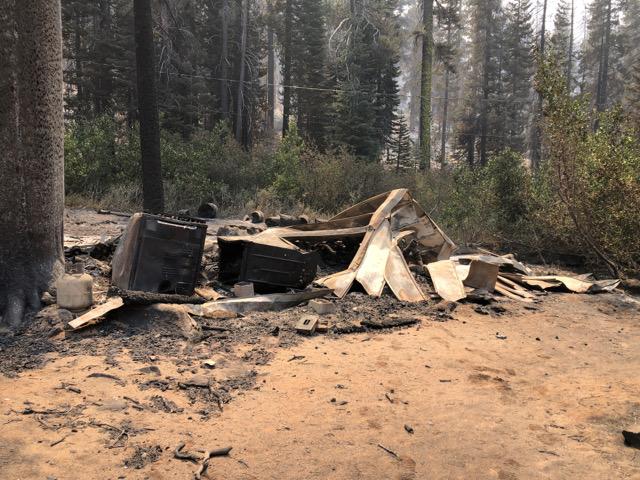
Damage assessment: destroyed